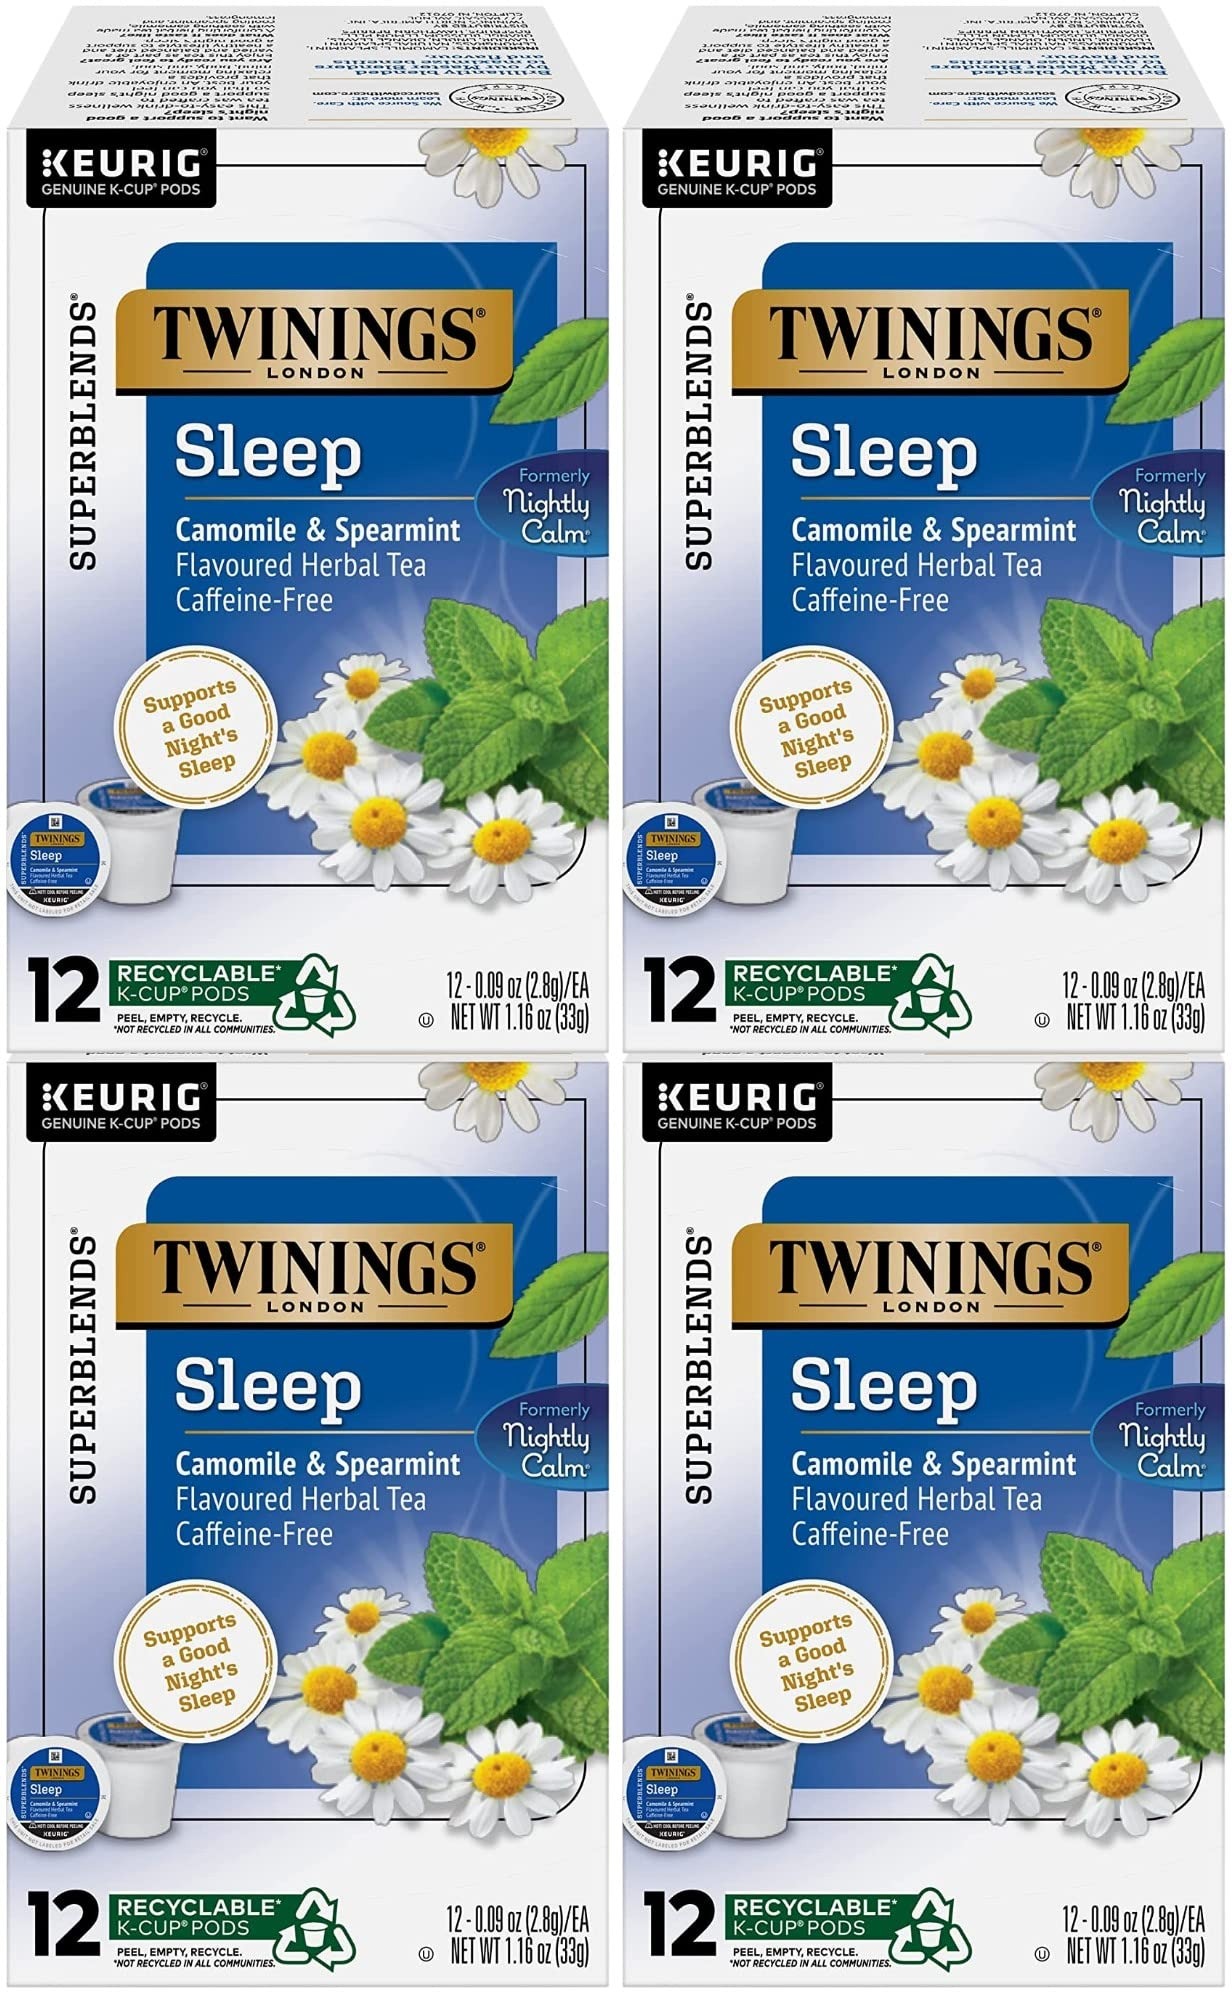
Item Name: Twinings of London Sleep Nightly Calm Single Serve K-Cup Pods for Keurig, 12 Count (Pack of 4)
Bullet Point 1: CAFFEINE-FREE CALMING HERBS SINGLE SERVE PODS: Four boxes of 12 Nightly Calm Herbal Tea Pods (48 total); Herbal tea expertly blended with Camomile; spearmint and the subtle flavor of lemongrass for soothing tea; inviting aroma and smooth; mellow taste
Bullet Point 2: DRINK IN LIFE: With a signature blend of tradition and innovation; Twinings encourages tea lovers to Drink In Life by taking small steps towards feeling good and living well; one sip at a time
Bullet Point 3: WELLBEING AT THE HEART OF EVERY CUP OF TWININGS: From ethically sourced; quality ingredients to reducing our footprint by being carbon neutral; We believe Twinings can be a force for positive change around the world
Bullet Point 4: SOURCED WITH CARE: Our responsible sourcing program; which aims to improve the lives of communities from which we source through improving access to water and sanitation; empowering women and enhancing incomes and resilience
Bullet Point 5: COMPATIBLE WITH KEURIG K-CUP POD BREWERS - Use your single serve coffee maker to enjoy a wonderful cup with the touch of a button
Bullet Point 6: RICH HISTORY - In 1706 Thomas Twining began selling fine tea from an English storefront in The Strand, London. Today, Twinings still sells some of the world's best teas from the original store and in more than 100 countries throughout the world
Bullet Point 7: HAND SELECTED FOR YOUR HOME - Made without artificial ingredients, Twinings natural teas provide a wholesome tea experience
Product Description: Herbs have a long history of documented use tracing back to Ancient Egypt, Ancient China and to the beginning of Ayurveda science in India. Herbal teas can be made from any combination of flowers, leaves, seeds, roots, citrus or berry fruits herbs and spices-which is why the number of unique blends available is virtually limitless. Camomile, Peppermint, Ginger and Hibiscus are some of the most popular ingredients used today. A comforting herbal tea expertly blended with camomile, spearmint and the subtle flavour of lemongrass to deliver a soothing tea with a warm, inviting aroma and smooth, mellow taste.
Value: 48.0
Unit: Count

Price: 12.06